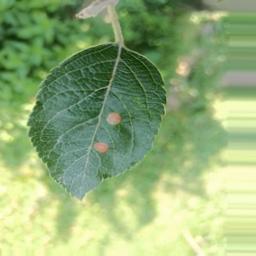
Label: Alternaria